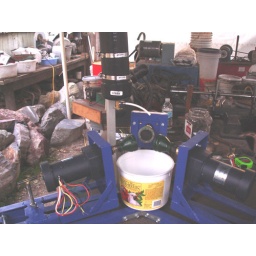
use inverted 2 liter plastic soda container to see water level in tankUse empty ice cream tub for drippings.